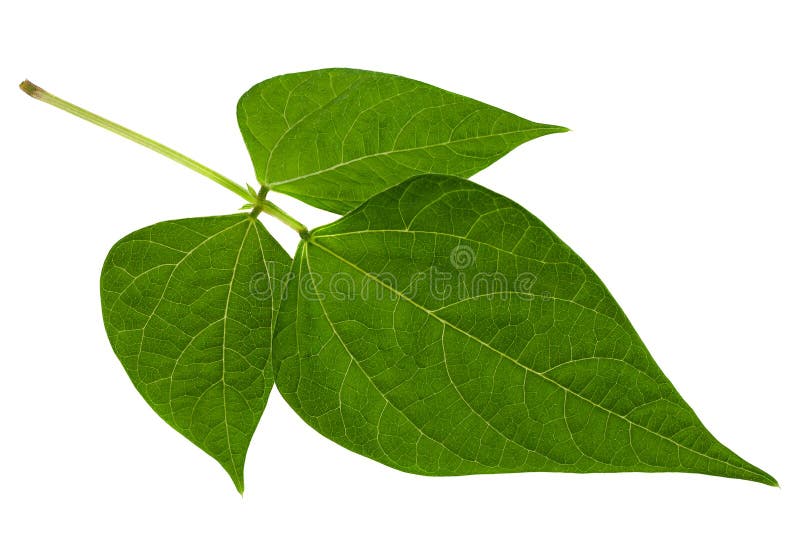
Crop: unknown
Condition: bean